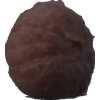
Label: orange_peeled